Question: Please indicate a possible affordance area of the cut_with_scissors that can be used for cutting
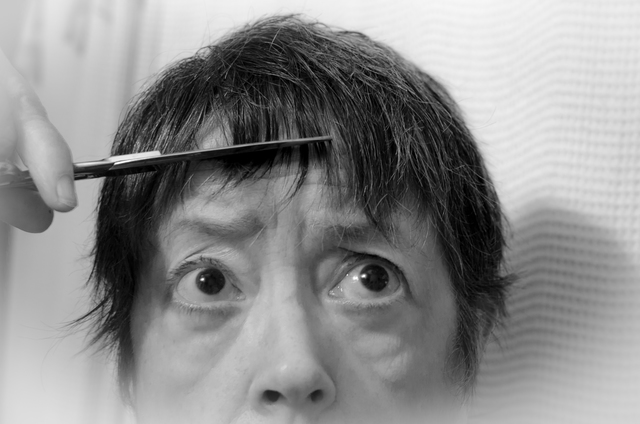
Answer: [109.522, 134.995, 334.591, 180.26]